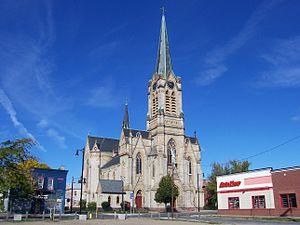
L'église Saint-Michel est une église catholique de Rochester aux États-Unis dans l'État de New York qui dépend du diocèse de Rochester. Cette église néo-gothique dédiée à Saint Michel Archange est le dixième édifice le plus haut de la ville avec 75 mètres grâce à sa flèche.